Transgender history in the United States

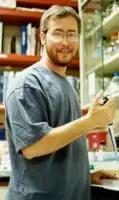
Dr. Ben Barres

In 2015, the American Psychological Association's Council of Representatives adopted "Guidelines for Psychological Practice with Transgender and Gender Nonconforming People" at the Association's 123rd Annual Convention. Such guidelines set ideals to which the American Psychological Association encourages psychologists to aspire. According to the "Guidelines for Psychological Practice with Transgender and Gender Nonconforming People", psychologists who work with transgender or gender nonconforming people should seek to provide acceptance, support and understanding without making assumptions about their clients' gender identities or gender expressions.